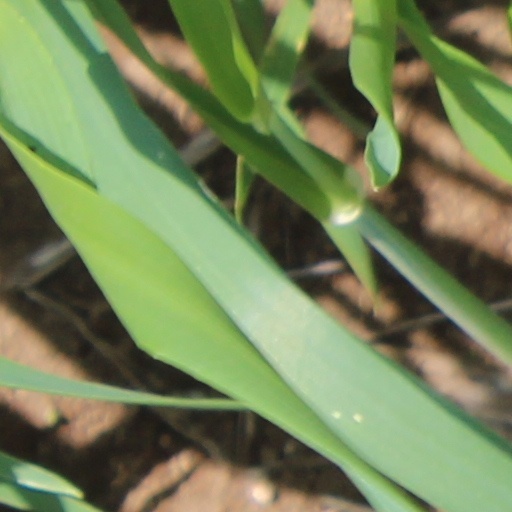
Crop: wheat